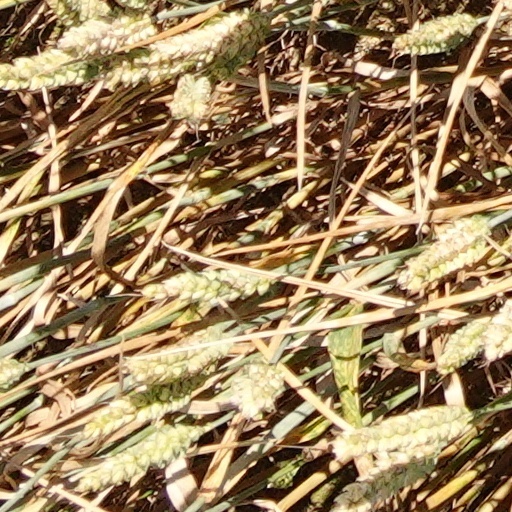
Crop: wheat